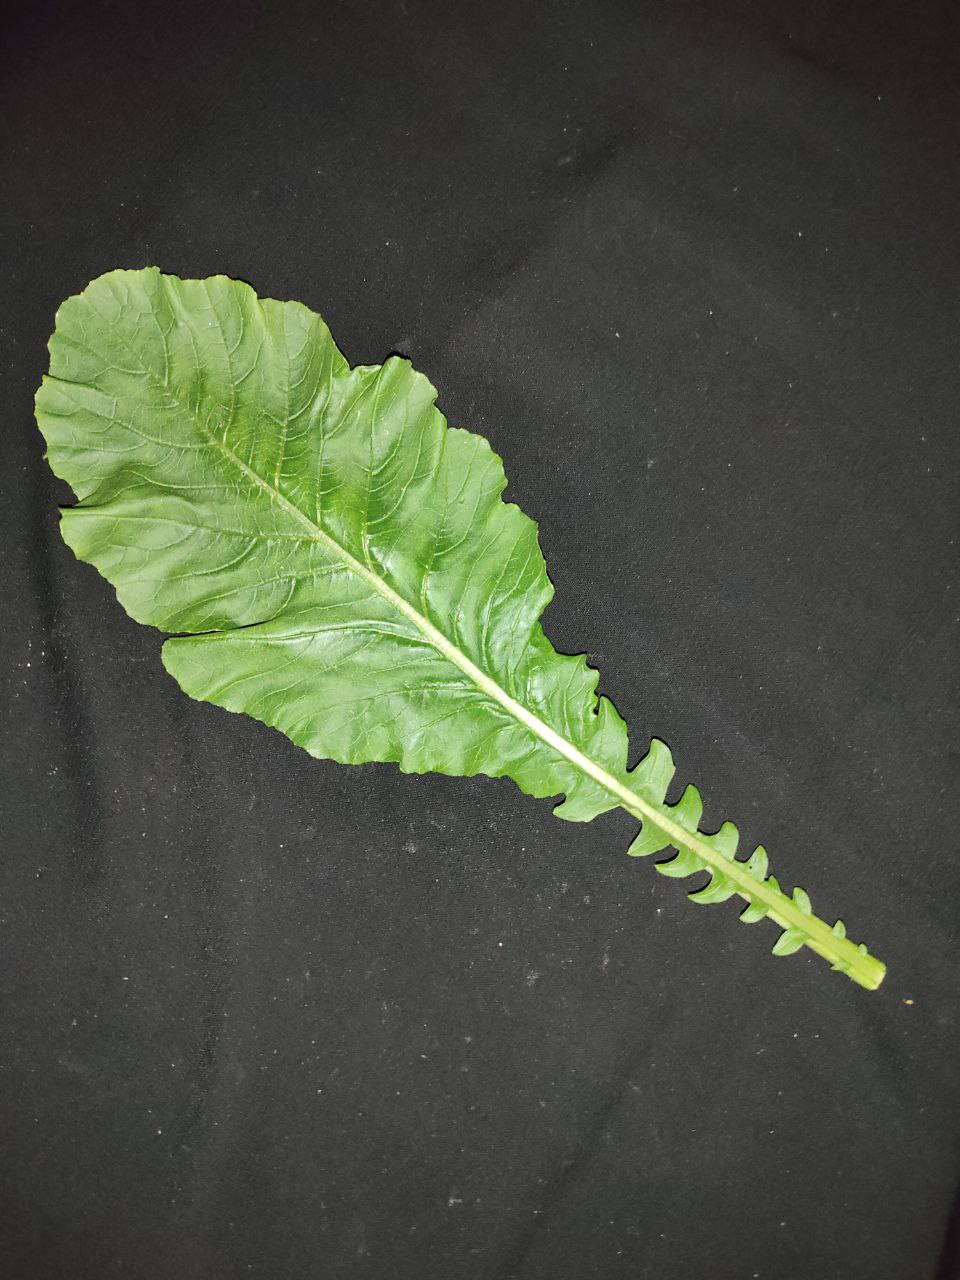
Label: Fresh leaf